Ignaz von Gleichenstein

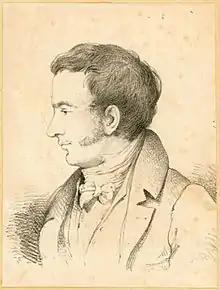
Ignaz von Gleichenstein - lithograph by Ludwig Ferdinand Schnorr von Carolsfeld.

Baron Ignaz von Gleichenstein (24 May 1778 – 3 August 1828) was a German aristocrat and amateur cellist. He became a close friend of Ludwig van Beethoven, as well as being one of his most ardent supporters. Alongside Countess Marie Erdödy, Gleichenstein played a role in securing Beethoven a lifetime annuity from members of the Austrian high nobility.